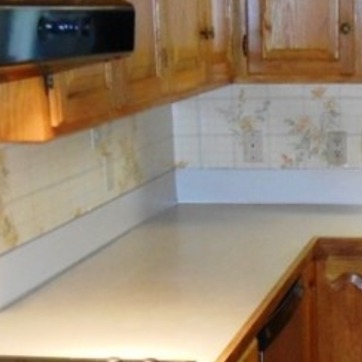
Material: painted